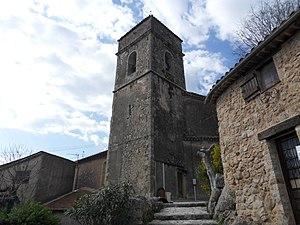
Montauroux (Clocher de l'église Saint-Barthélémy)
Montauroux est une commune française située dans le département du Var, en région Provence-Alpes-Côte d'Azur.